Naruko-Gotenyu Station

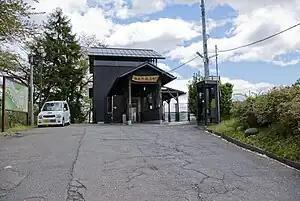
Naruko-Gotenyu Station in May 2010

is a railway station on the Rikuu East Line in the city of Ōsaki, Miyagi Prefecture, Japan, operated by East Japan Railway Company (JR East).